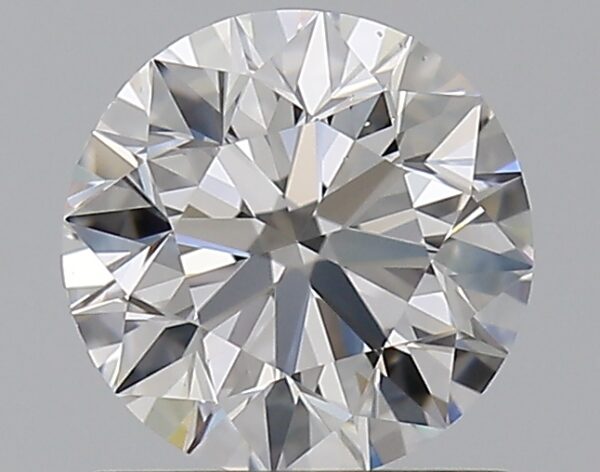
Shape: round
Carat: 0.9
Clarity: VS2
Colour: D
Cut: EX
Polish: EX
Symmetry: EX
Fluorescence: N
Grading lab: GIA
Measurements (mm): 6.11 x 6.15 x 3.87